Triple Eight Racing

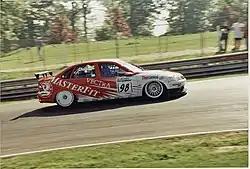
John Cleland driving a Triple 8 prepared Vectra at Brands Hatch

Triple Eight was founded by Derek Warwick, Roland Dane and Ian Harrison in late 1996. The team made its BTCC debut in 1997 by running the works Vauxhall team left by RML and providing Vectras for 2 time Vauxhall champion John Cleland and team owner Derek Warwick. The season was not successful with the Vectra uncompetitive because of aerodynamics which had been holomogated for the Vectra model across all Supertouring championships in 1996 and was primarily set up for the faster French, German and Italian tracks; where the Opel Vectra was much more competitive.